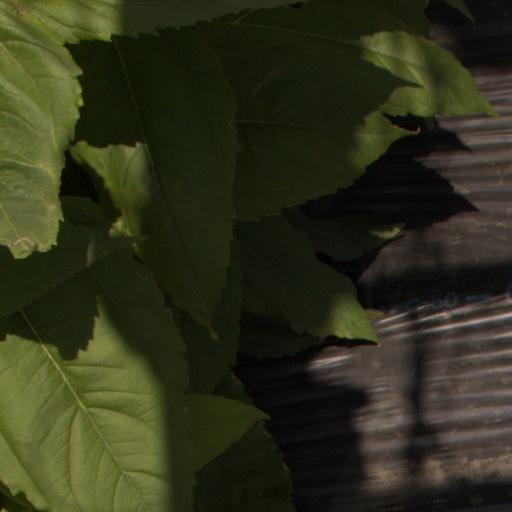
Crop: Jerusalem artichoke